San Pietro Martire, Ascoli Piceno

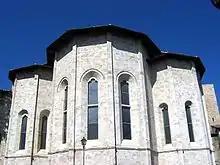
Apse of Church

On the lateral walls is an inscription with the town tax and customs laws. The interior with three naves has a number of travertine altars. The main altar was designed in 1724 by Giuseppe and Lazzaro Giosafatti, it is decorated with a "Madonna del Rosario" by Luigi Devò flanked by marble statues or the allegories of Purity and Humility. The church also has canvases by Lodovico Trasi, Giuseppe Angelini, Giovanni Battista Buonocore of Campli, and Tommaso Nardini. The lateral walls have 13th and 14th-century frescoes. The relic of the sacred spine is sheltered in a 15th-century gilded silver reliquary made by Nicola da Campli.